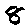
Label: 8